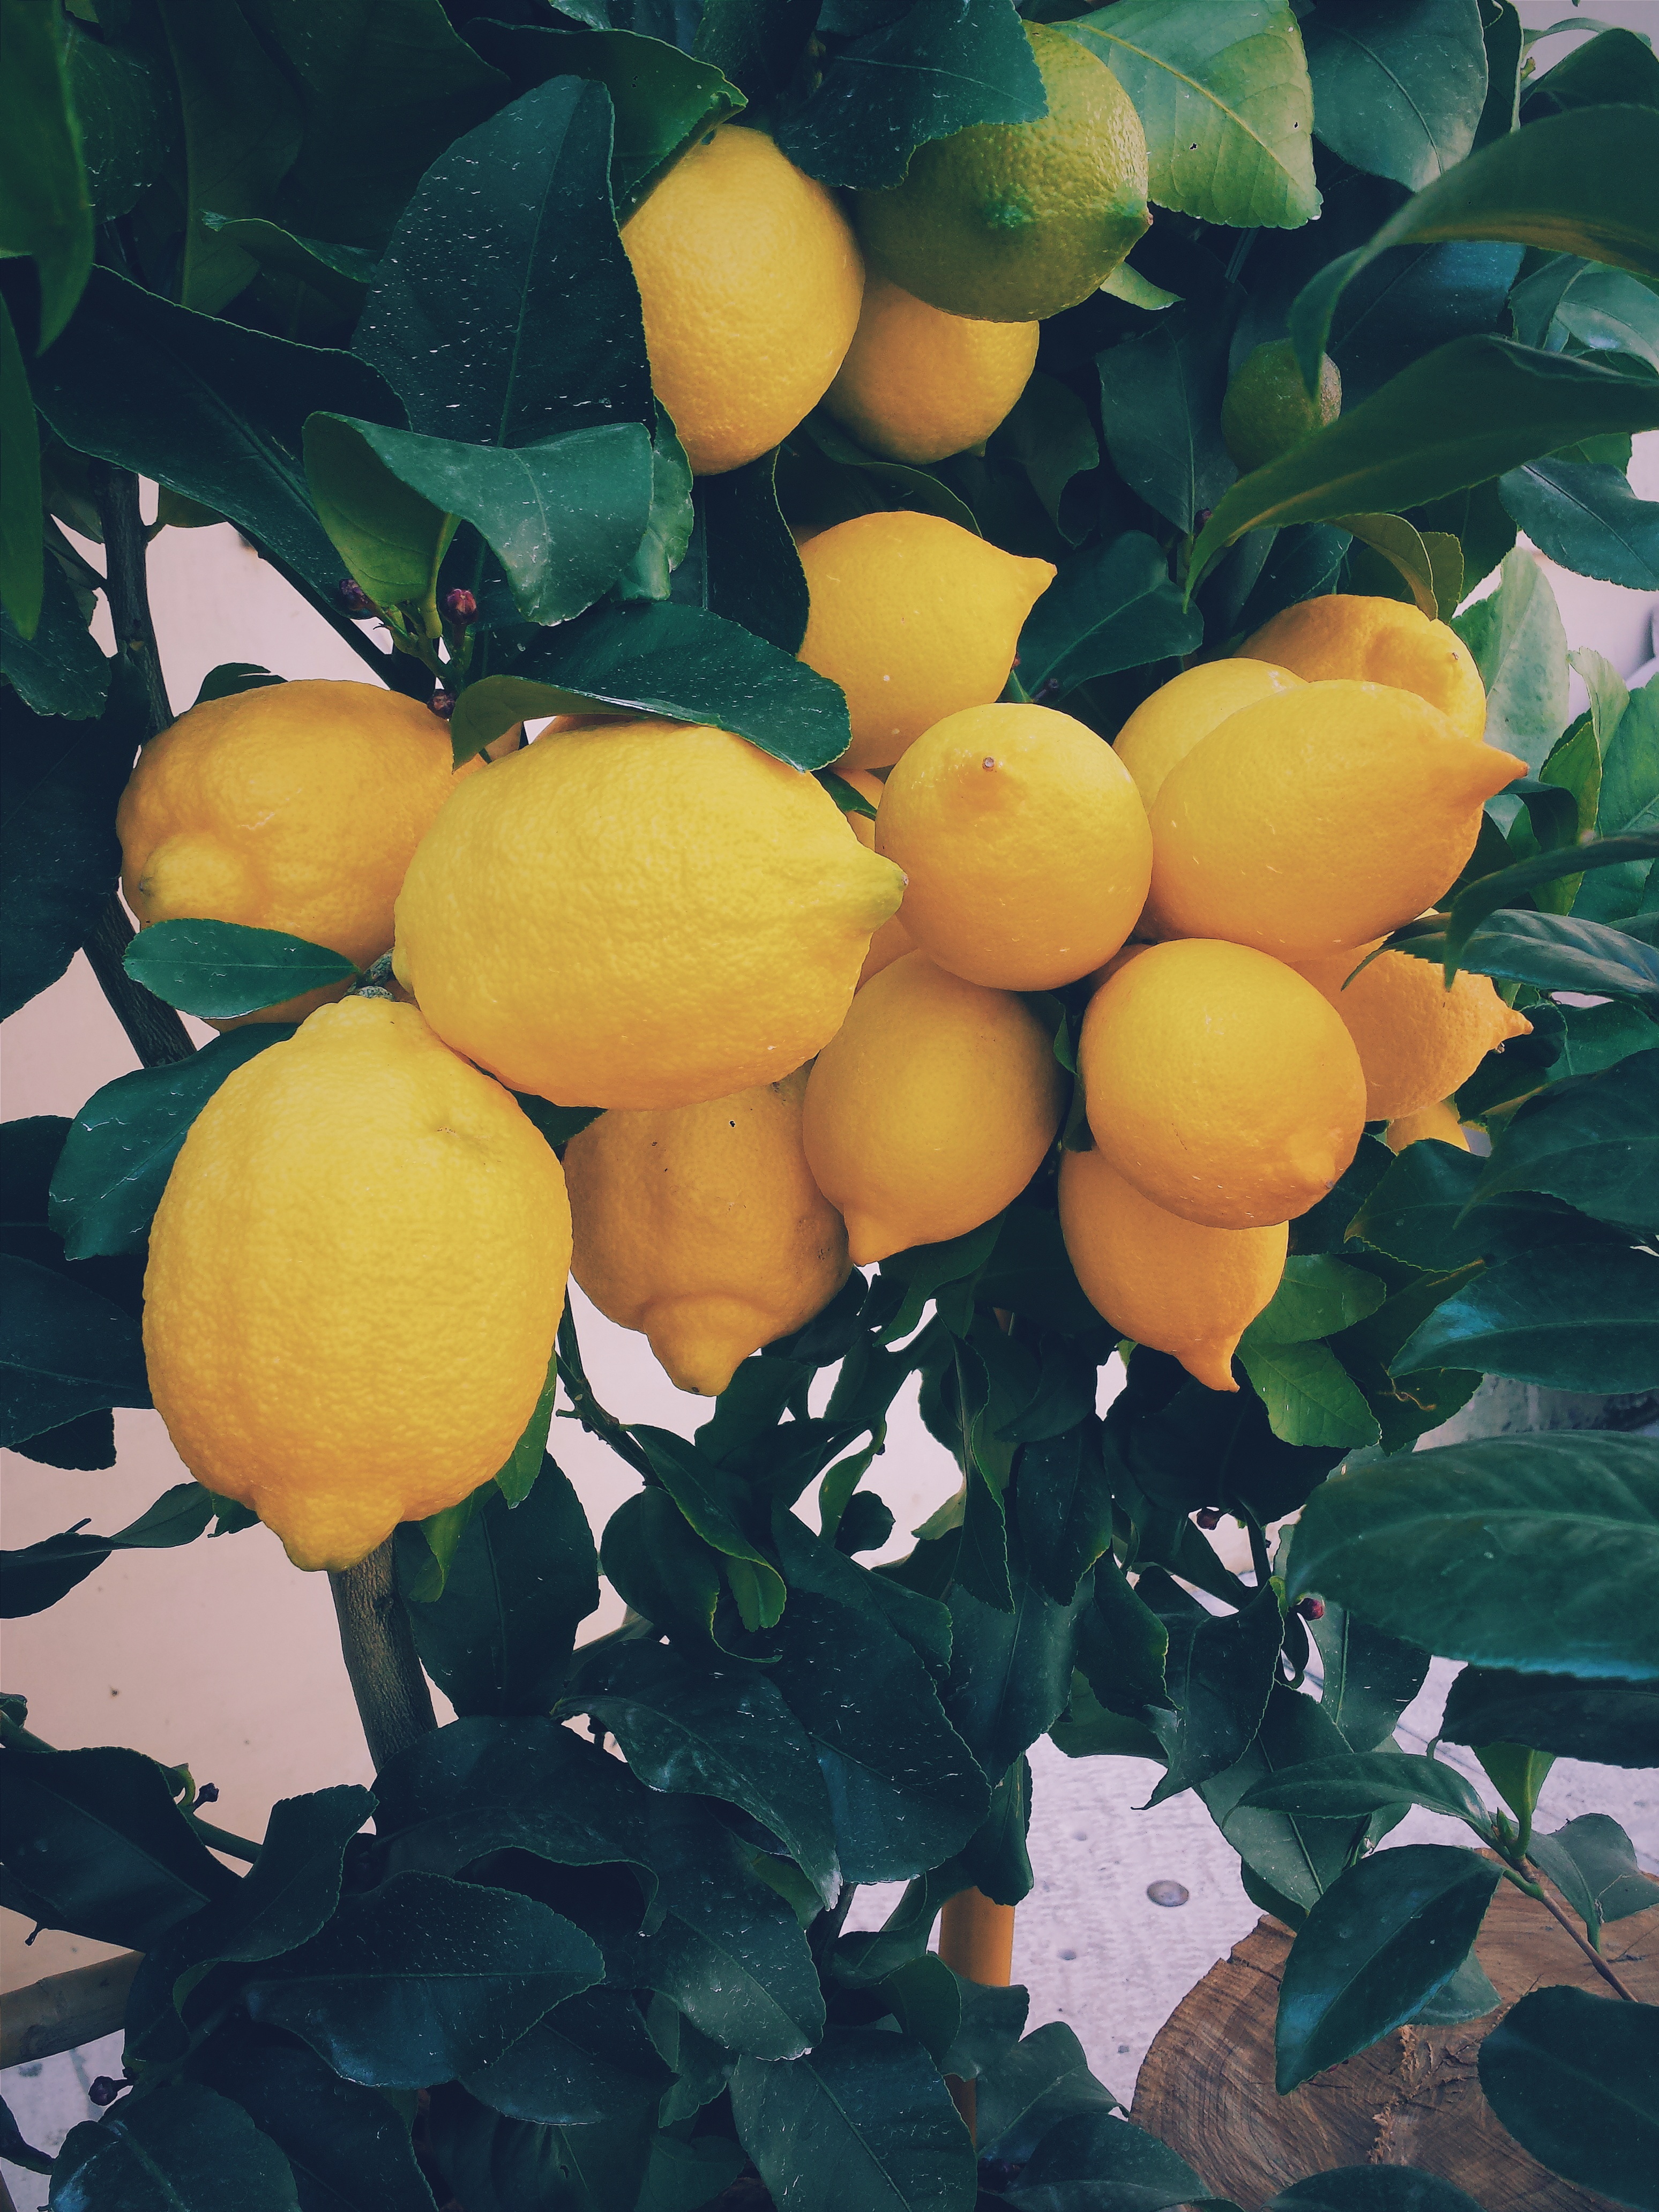
tree, nature, branch, plant, fruit, flower, ripe, food, produce, crop, grow, fresh, yellow, lemon tree, growing, raw, organic, citrus, lemons, flowering plant, rose family, bitter orange, land plant